Sindhanai Sei

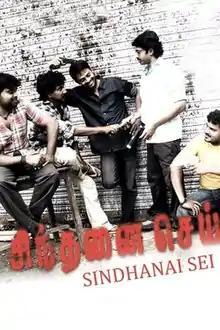
Poster

Sindhanai Sei is a 2009 Indian Tamil-language heist film written and directed by R. Yuvan in his directorial debut. The film stars R. Yuvan and Madhu Sharma, with Shafi, Nitish Veera, Shashank, Bala, Tharsha, and Ajay playing supporting roles. The film, produced by Ghilli Sekhar and Amma Rajasekhar, features a musical composed by S. Thaman (in his Tamil compositional debut) and was released on 31 July 2009. The film was also dubbed into Telugu as "Bheebatsam".